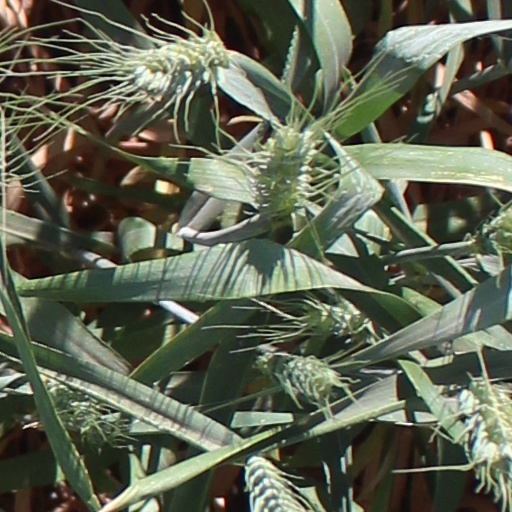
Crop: wheat